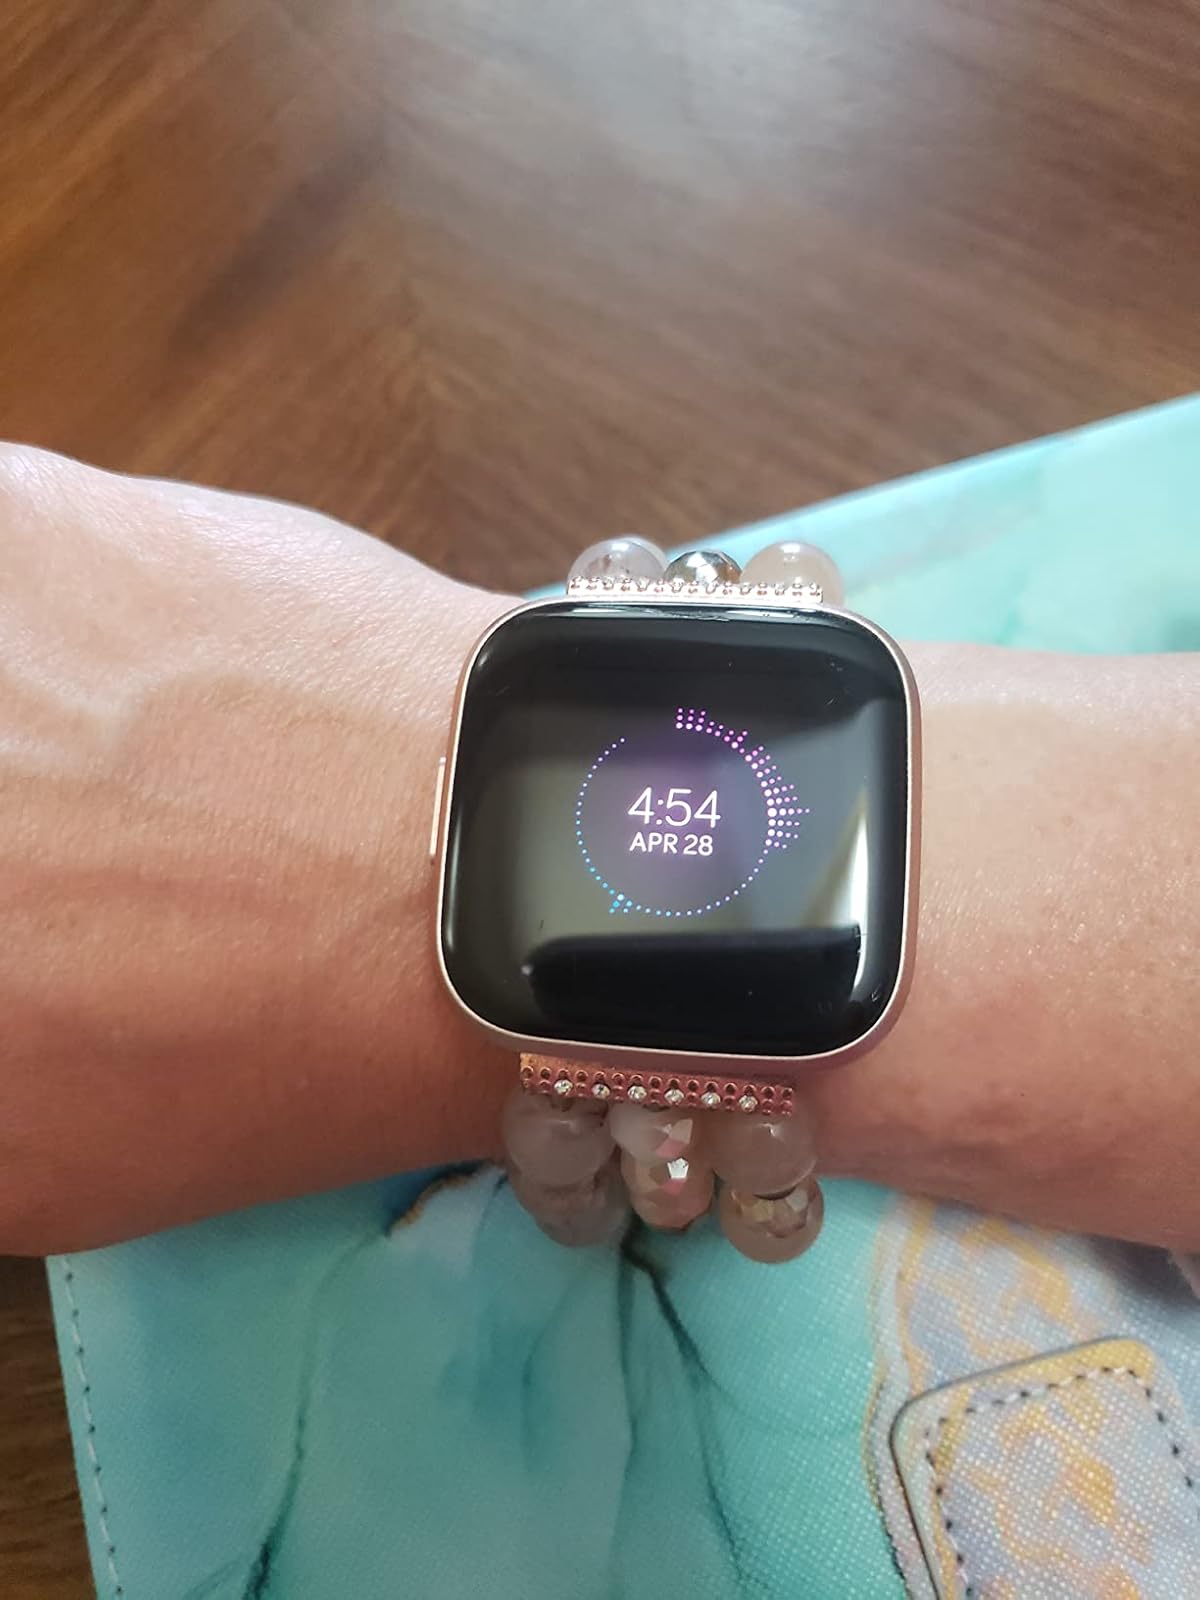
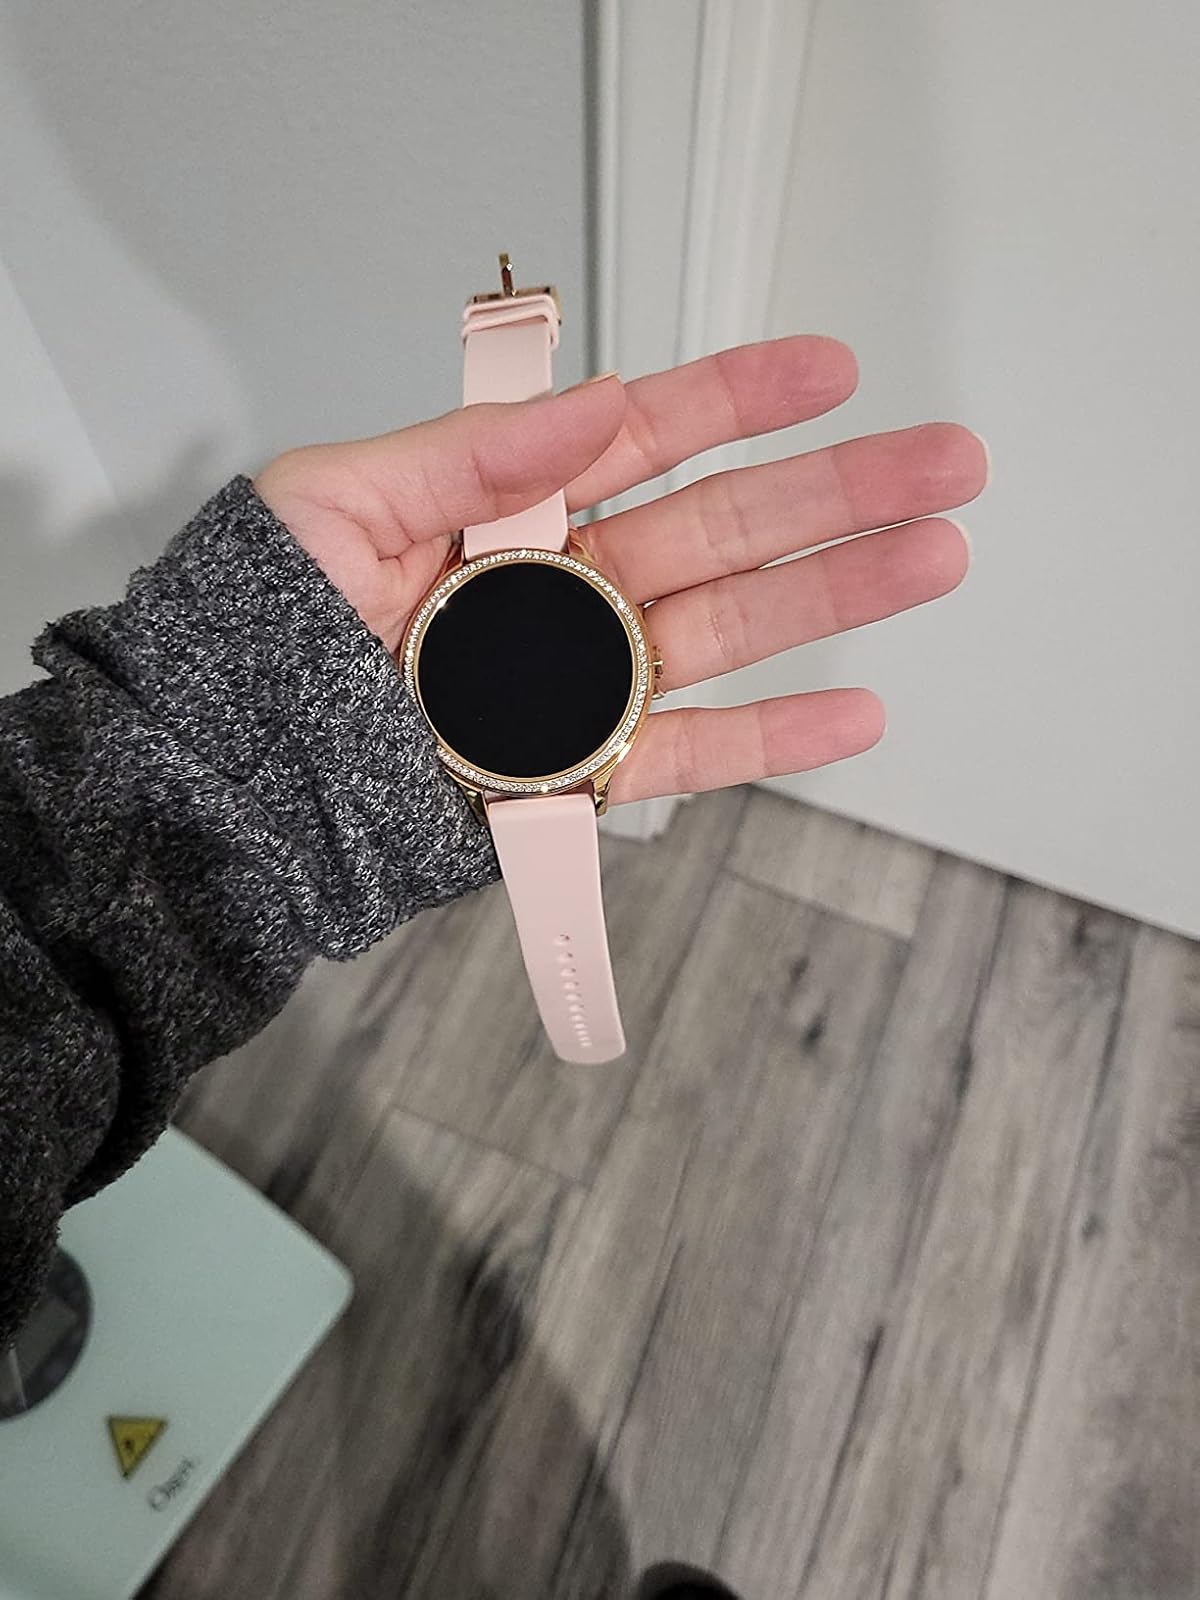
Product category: smartwatch
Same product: no